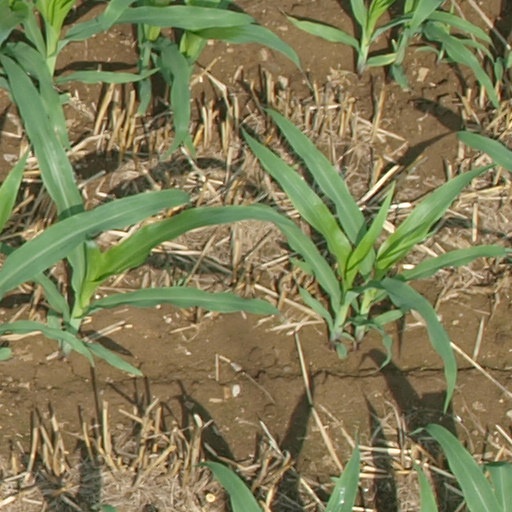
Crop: maize; corn